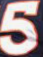
Number: 5